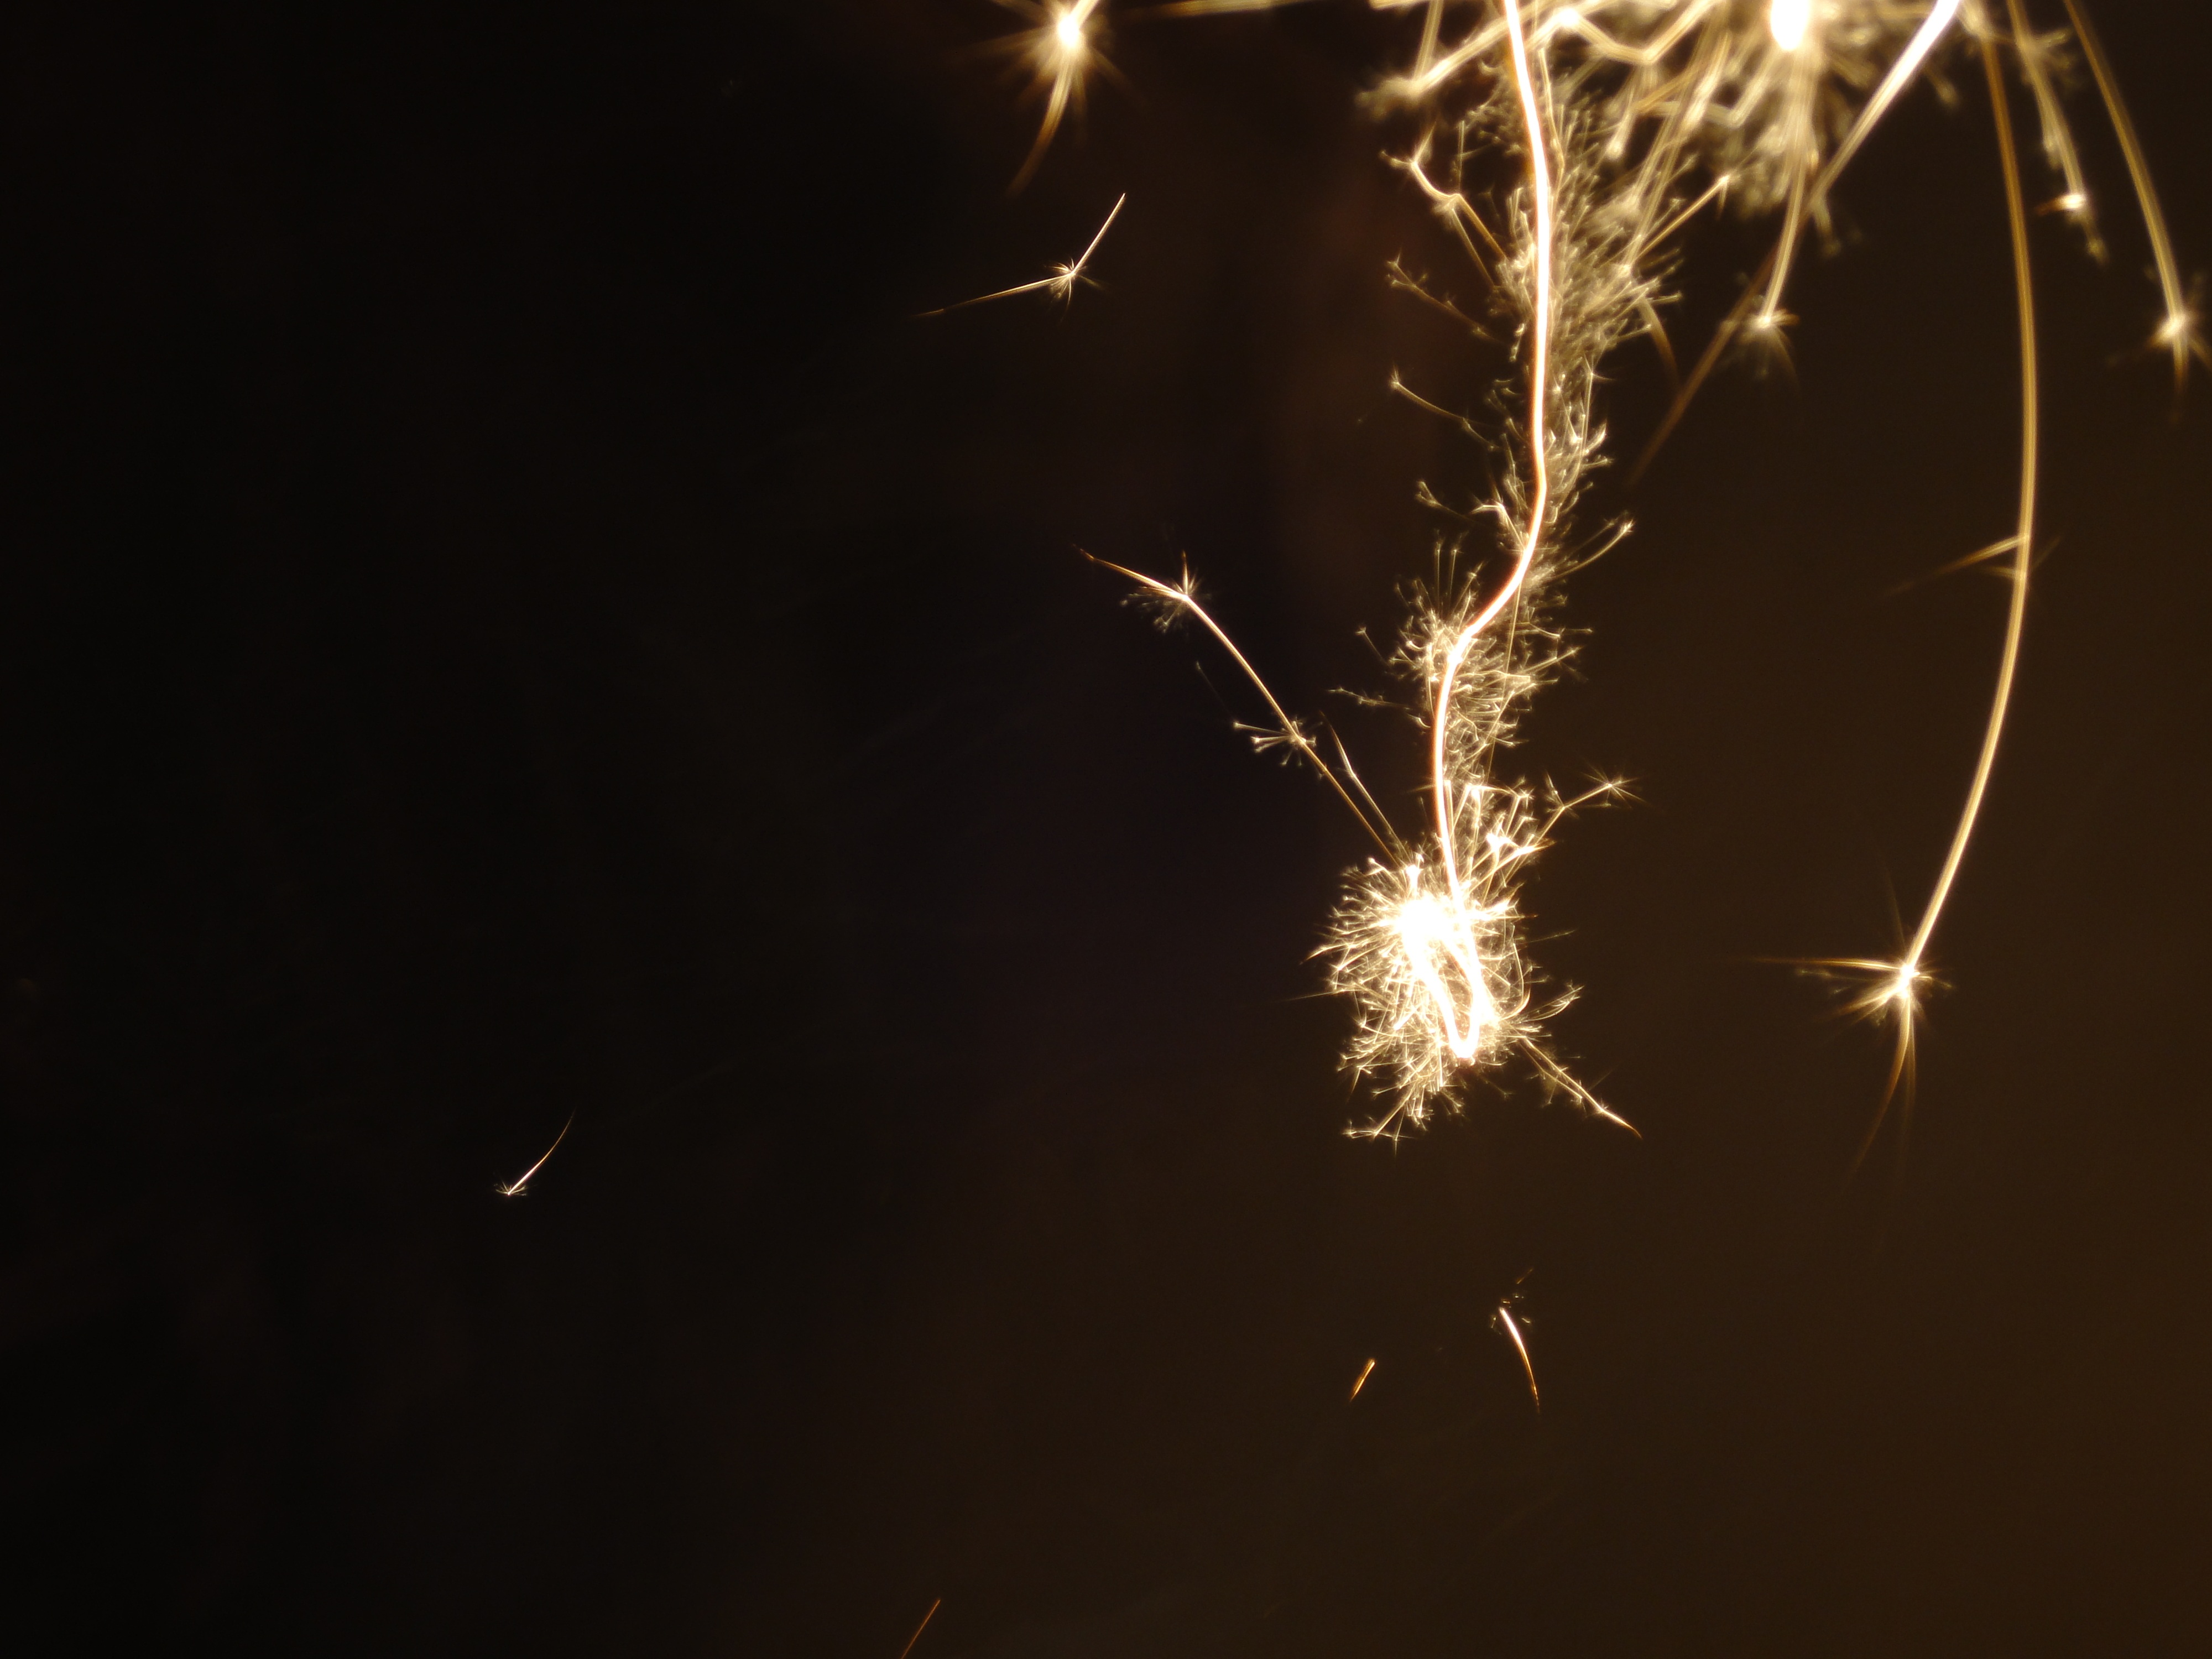
light, night, flower, dark, recreation, sparkler, darkness, new year, fireworks, outdoor recreation